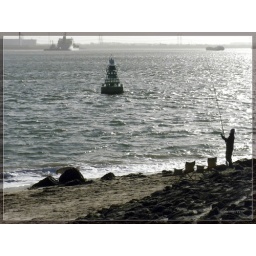
a fisherman along the Waterway, near Hoek van Holland, we spotted when we were Geocaching nearby.